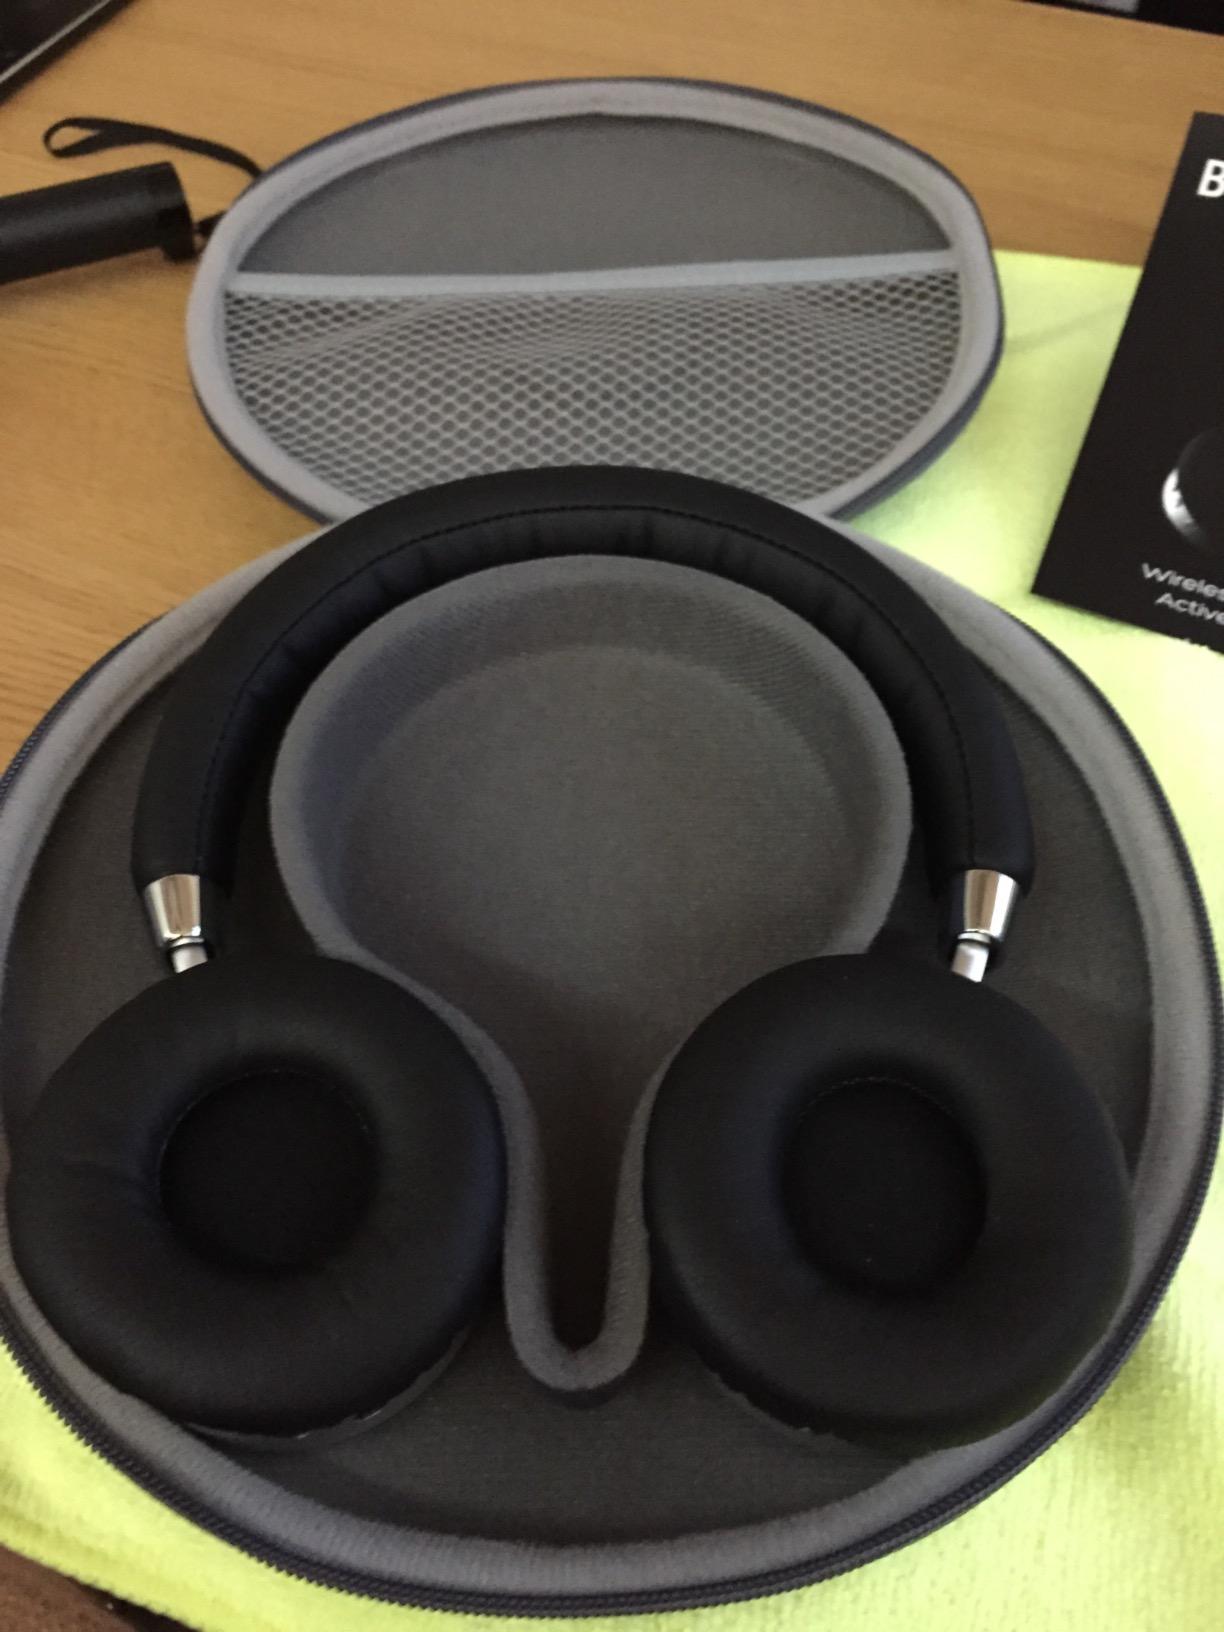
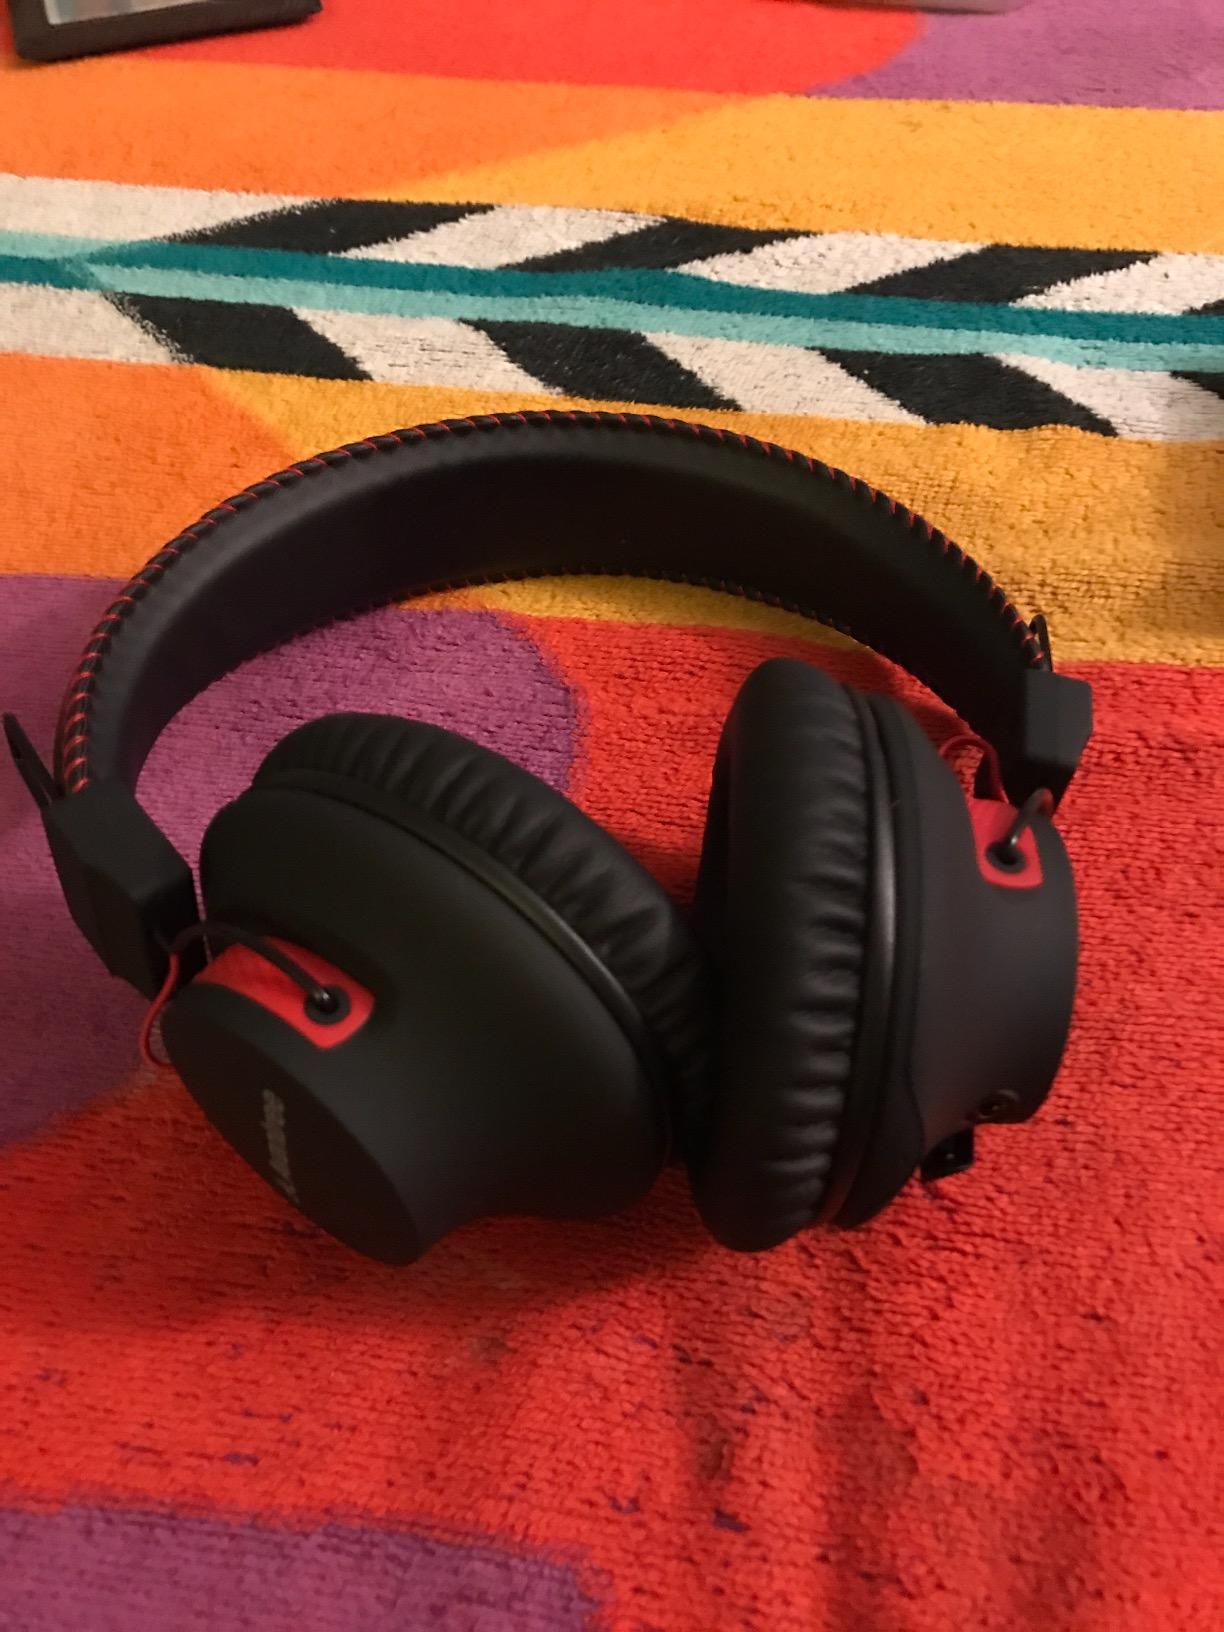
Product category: headphones
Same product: no